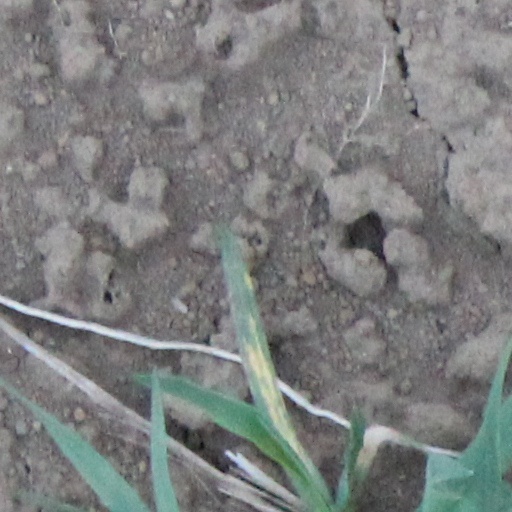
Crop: wheat